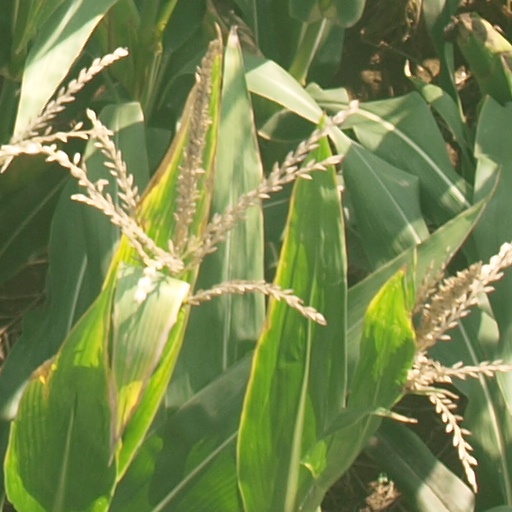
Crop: maize; corn